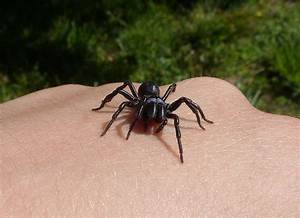
Label: spider